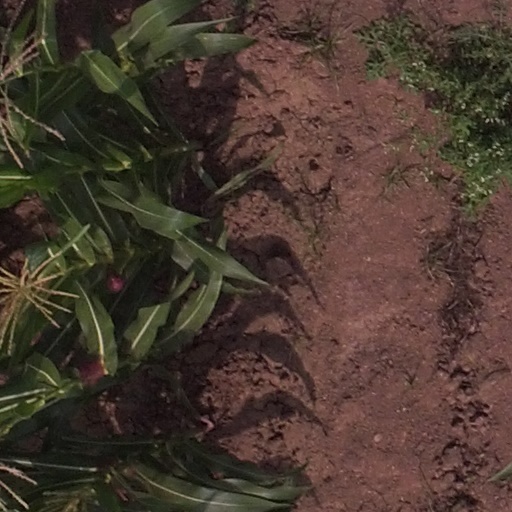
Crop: maize; corn